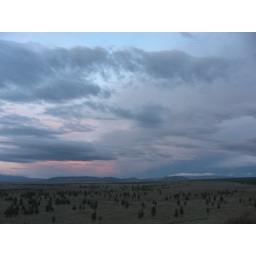
Looking out over the high desert Eastwards towards the red glow in the sky at sunset.